Answer in natural language. Is Doorway (highlighted by a red box) further away or in front of Doorframe (highlighted by a blue box)? Choose between the following options: further away or in front
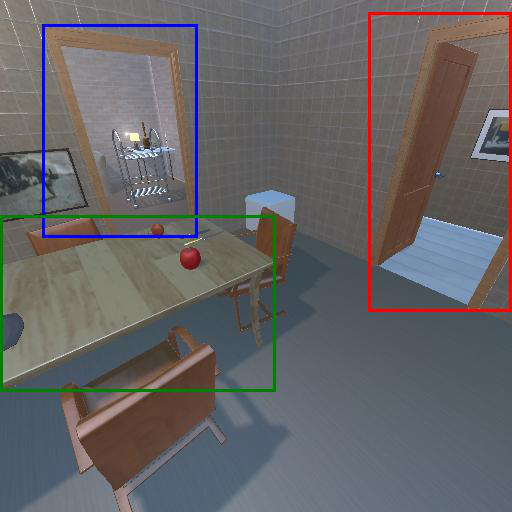
<answer>in front</answer>